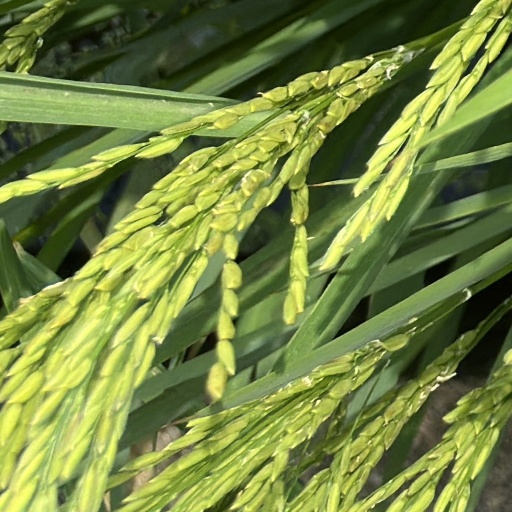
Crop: rice